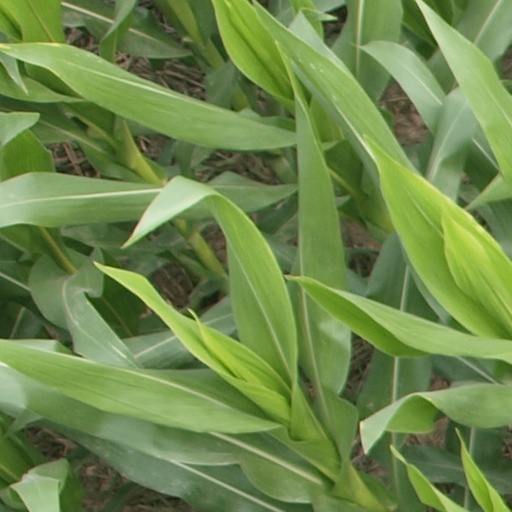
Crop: maize; corn